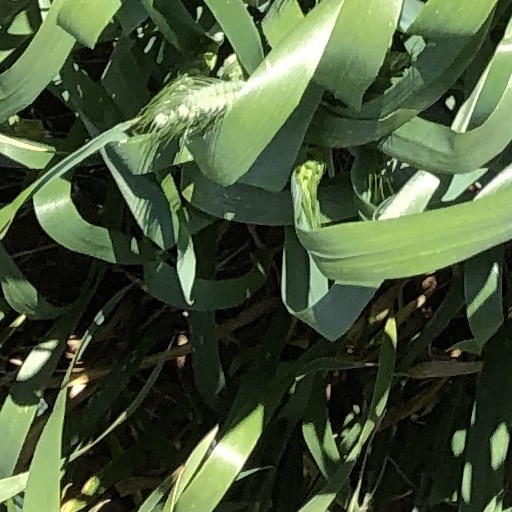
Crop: wheat